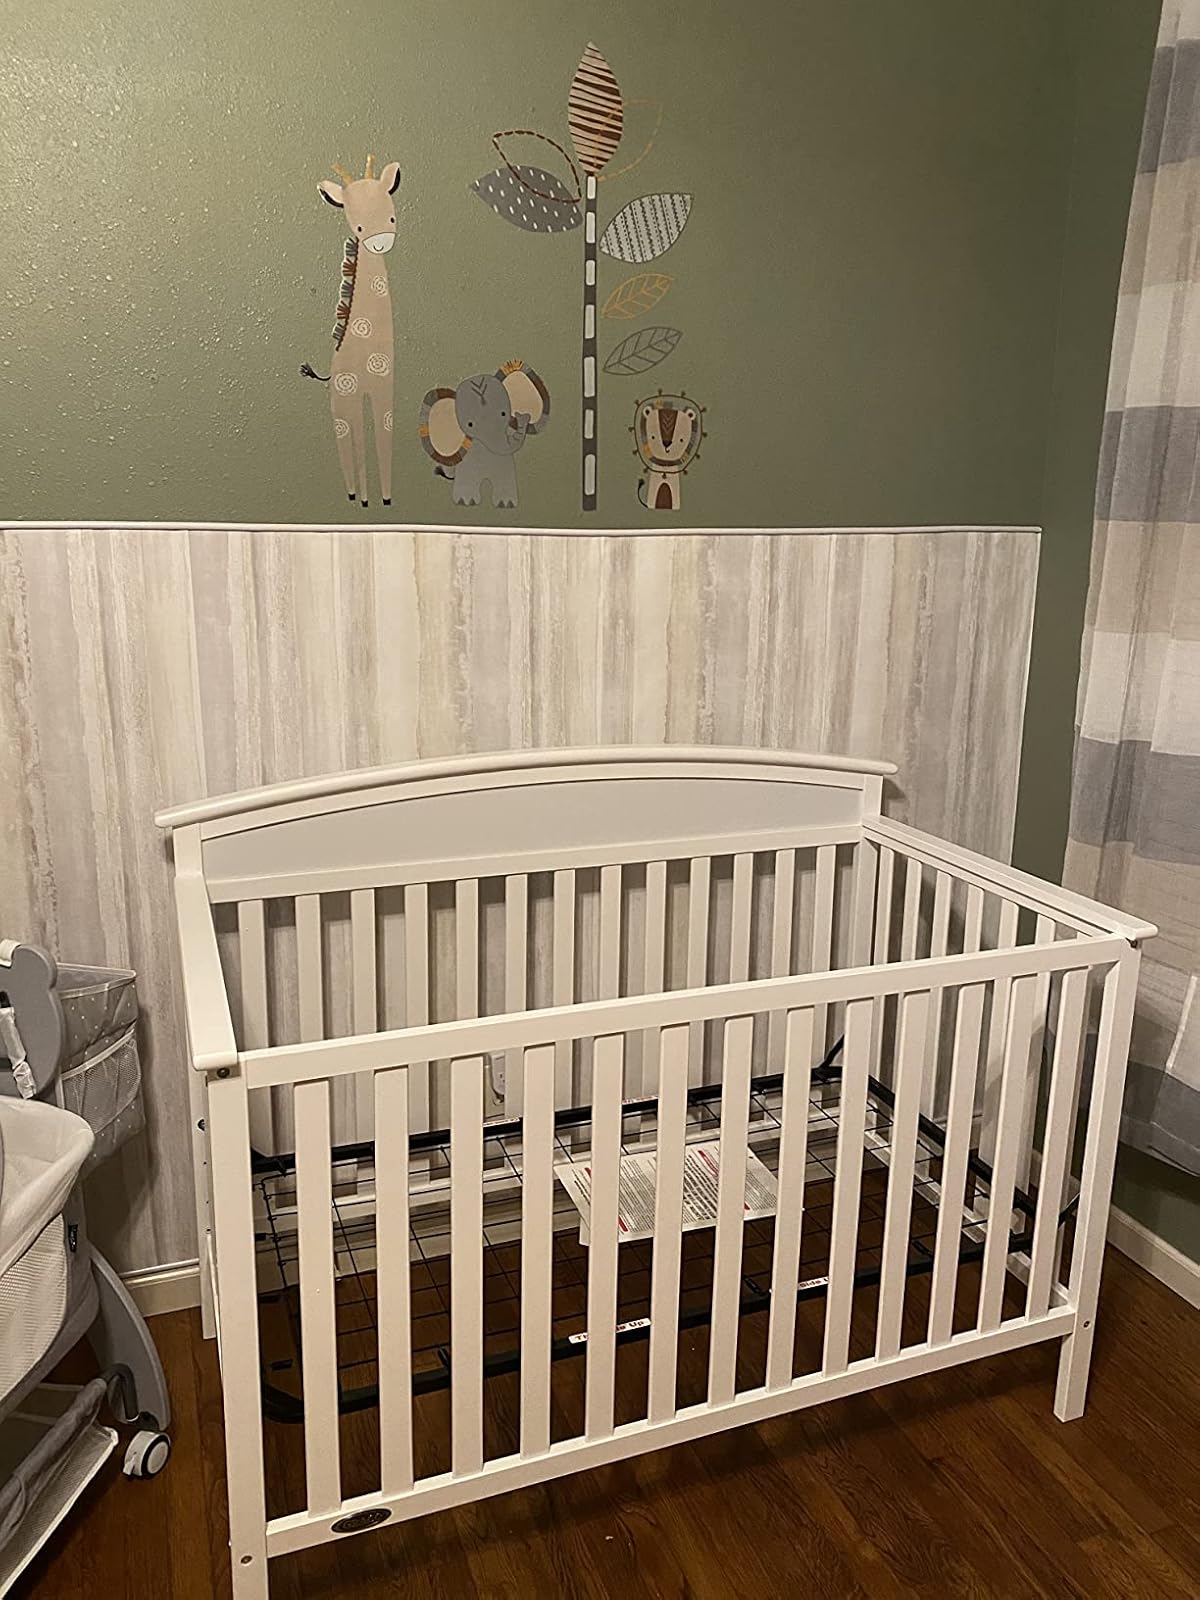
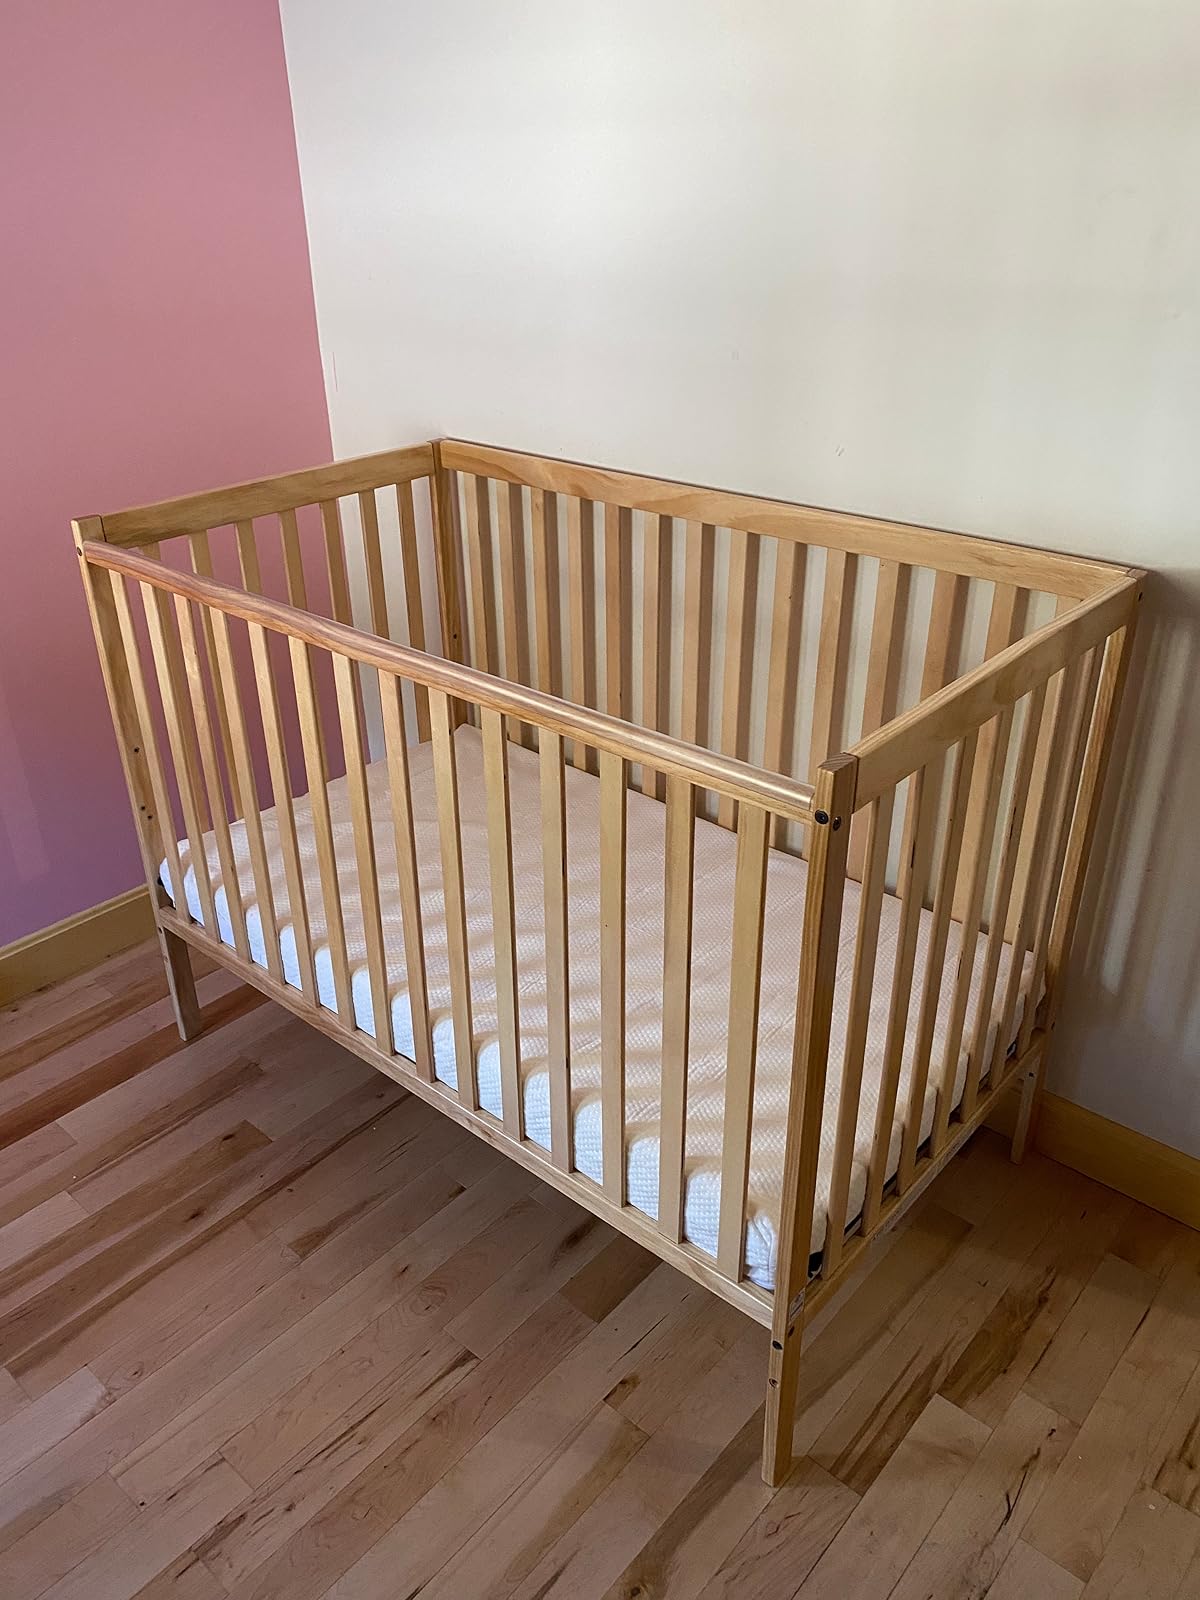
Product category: products_crib
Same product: no